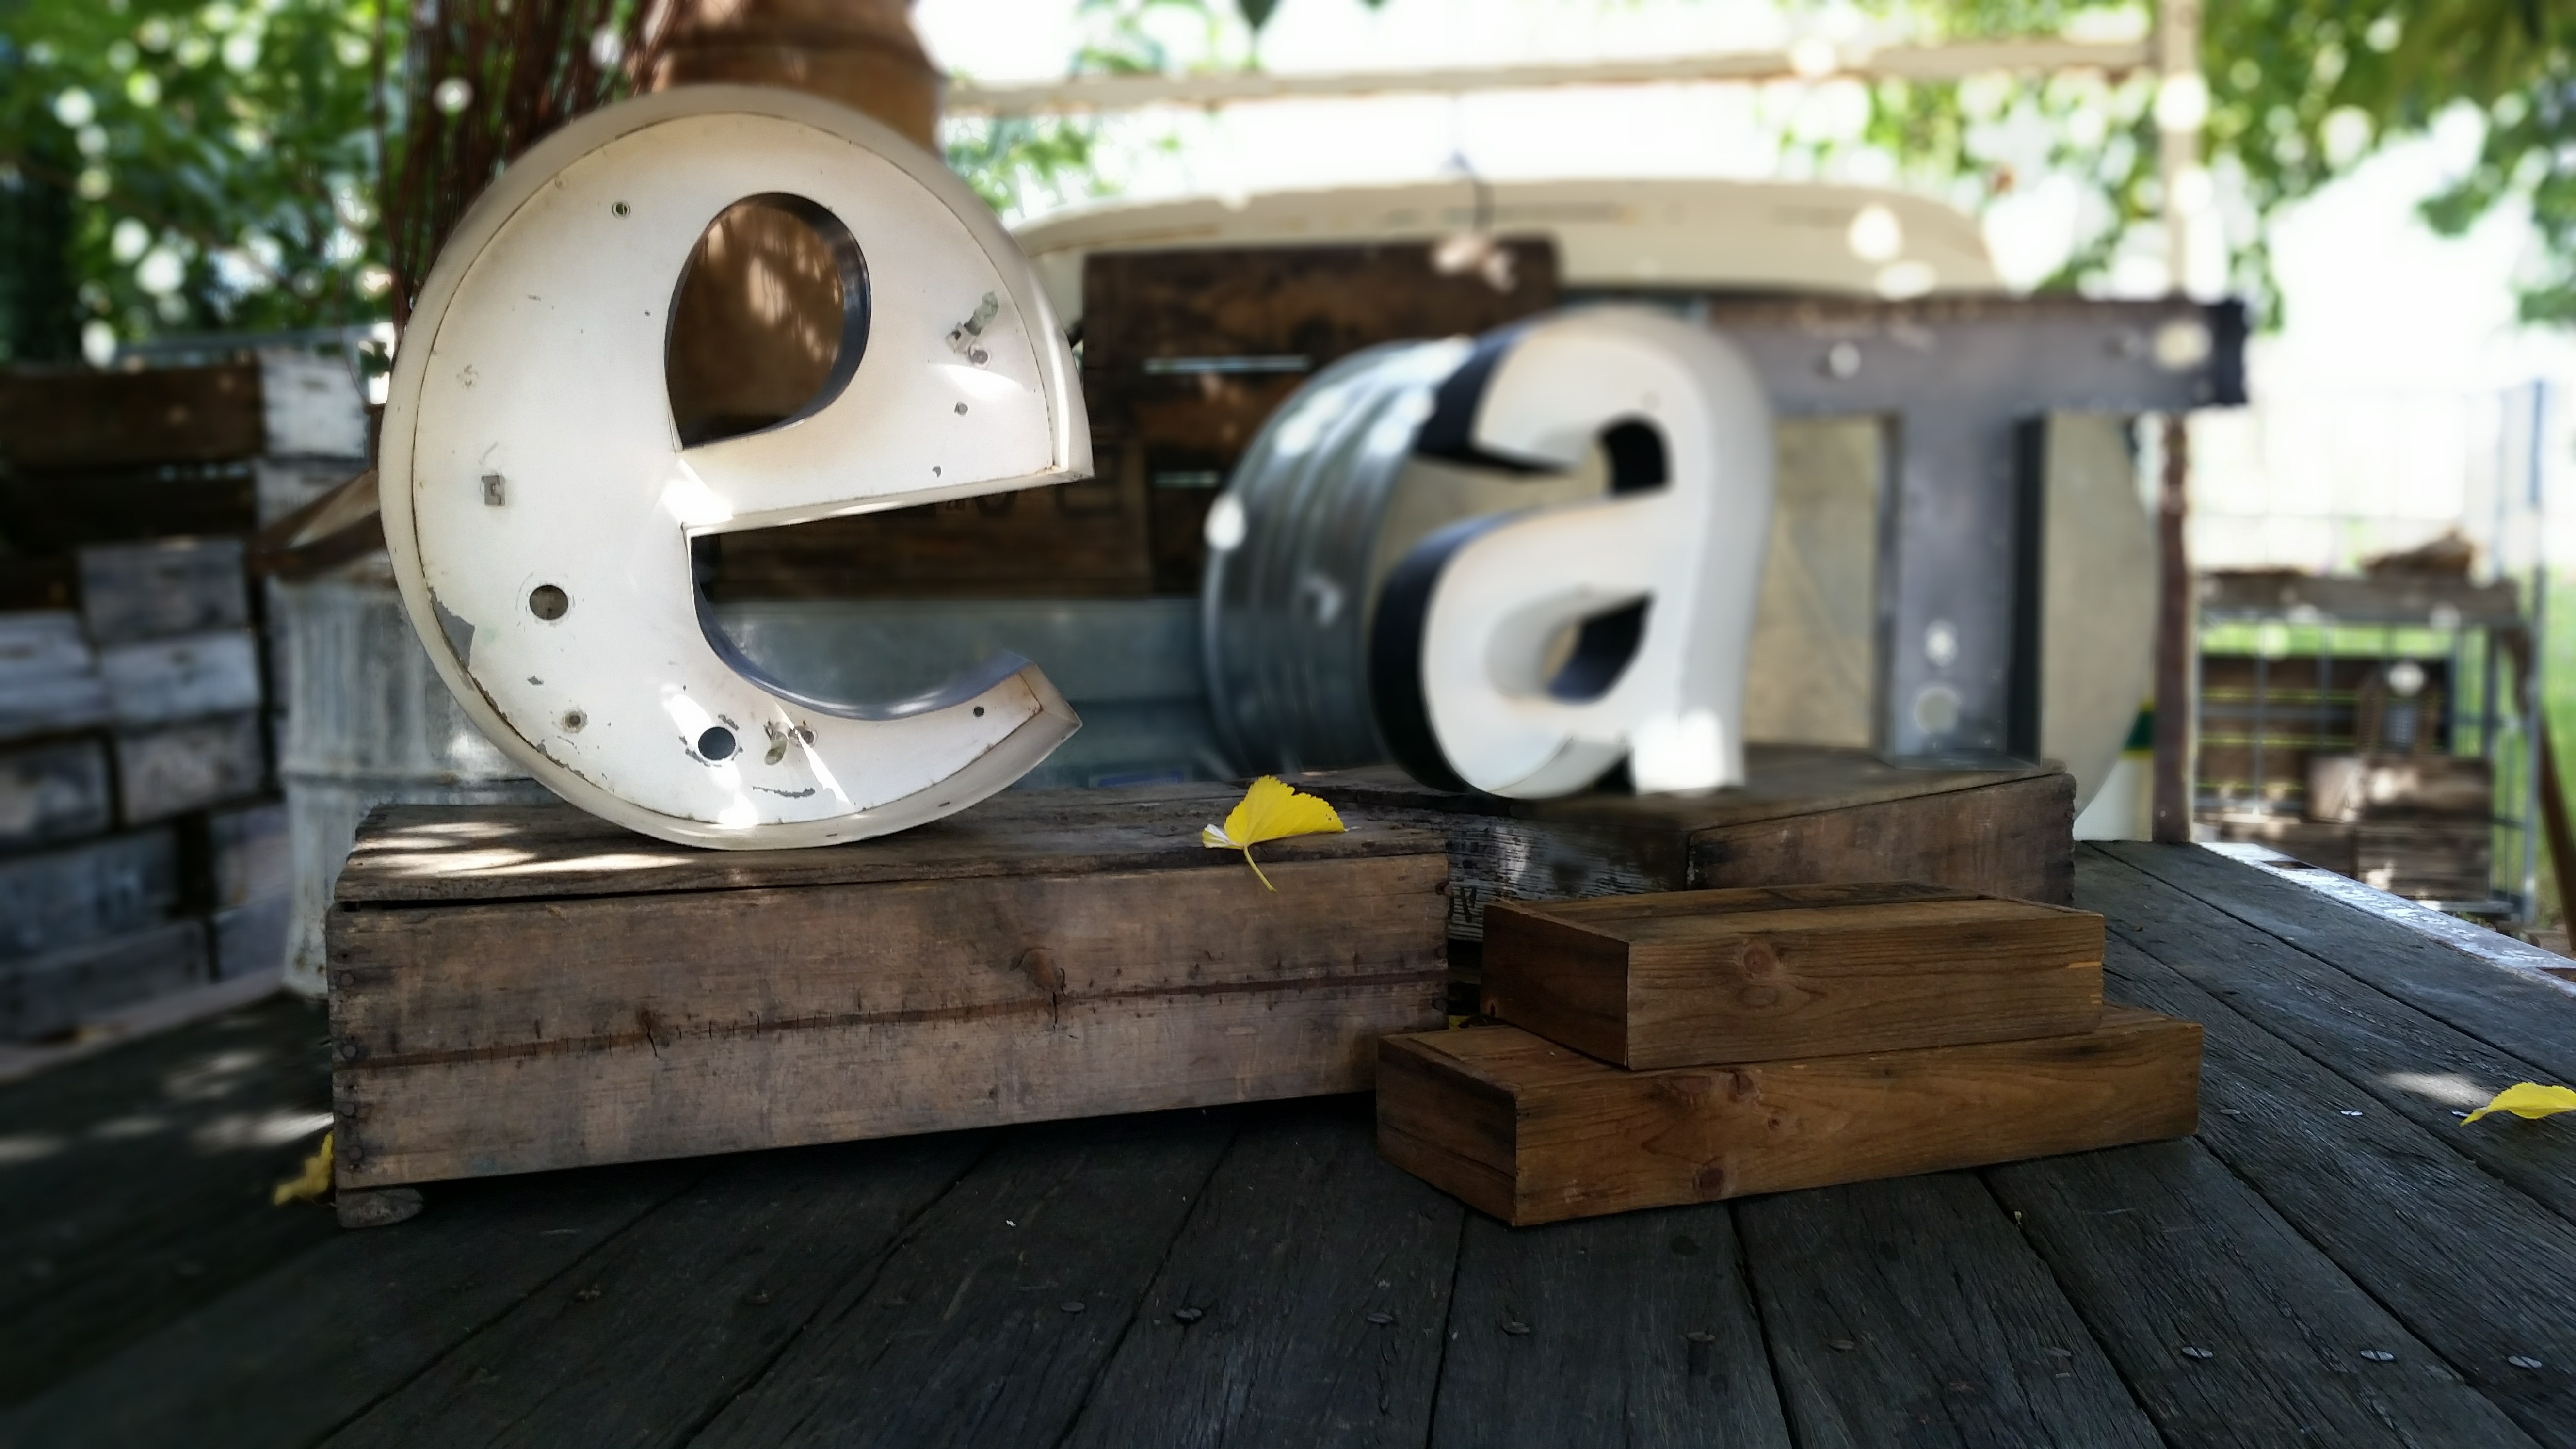
table, nature, wood, white, vintage, retro, old, wall, country, rustic, summer, decoration, food, green, natural, brown, decor, season, sculpture, design, wooden, cannon, man made object